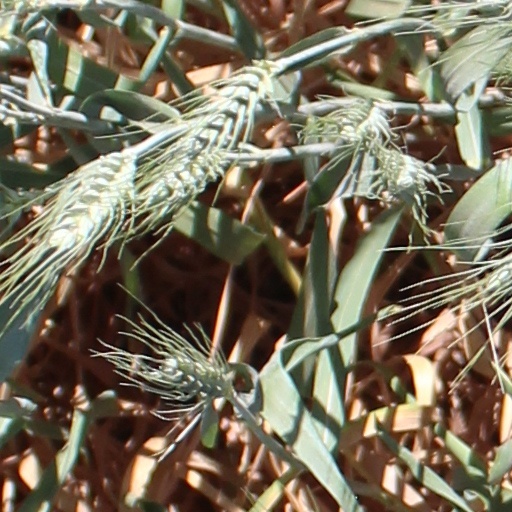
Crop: wheat